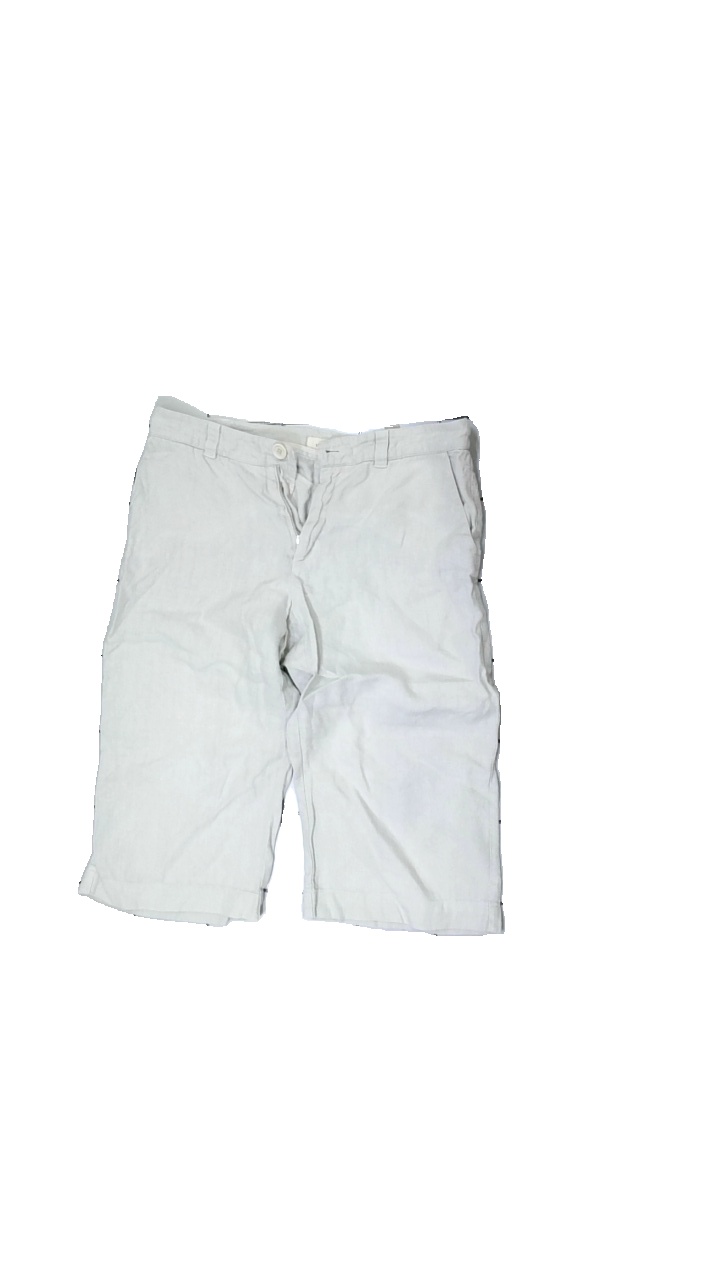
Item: Shorts (Ladies)
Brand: Jackpot
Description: beige shorts
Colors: Beige
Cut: Regular
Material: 100% Cotton
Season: All
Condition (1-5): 5
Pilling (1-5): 5
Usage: Reuse
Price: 50-100